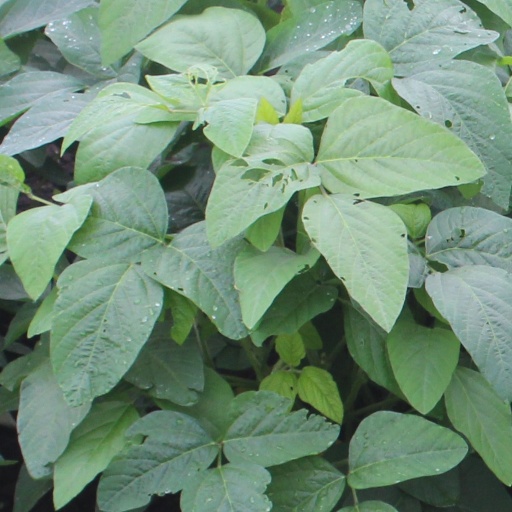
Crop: soybean